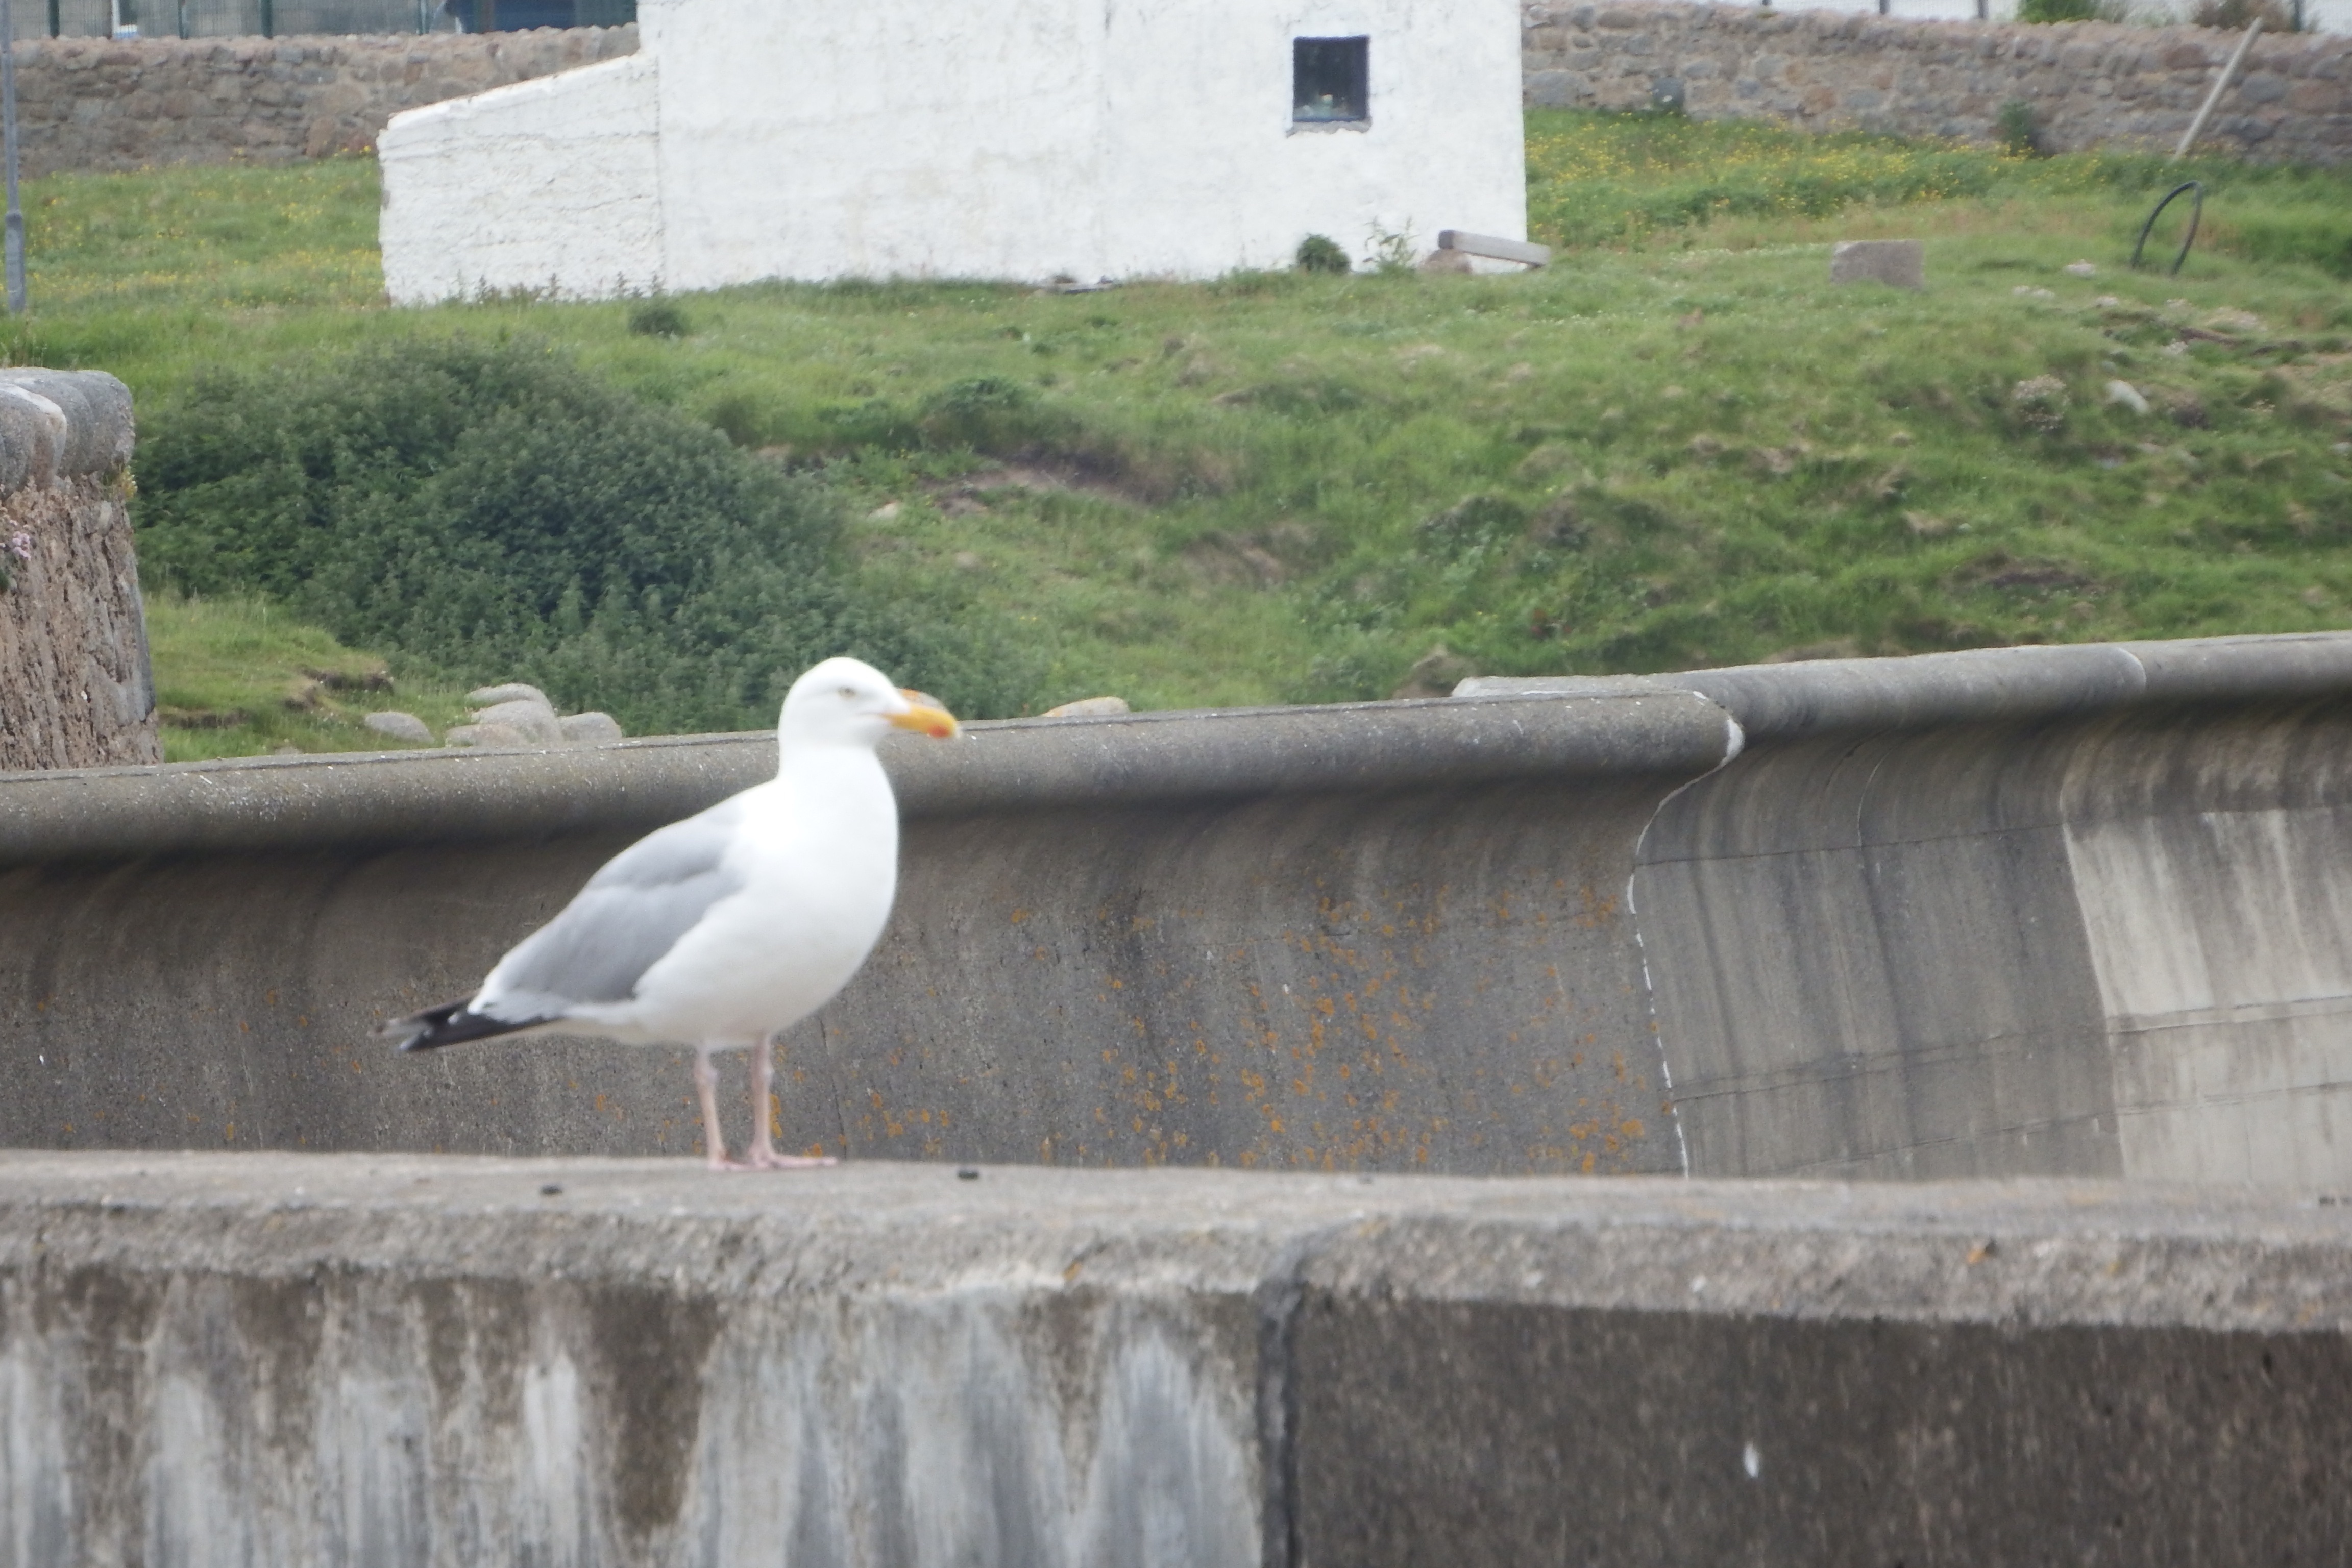
bird, pelican, seabird, wildlife, zoo, gull, fauna, vertebrate